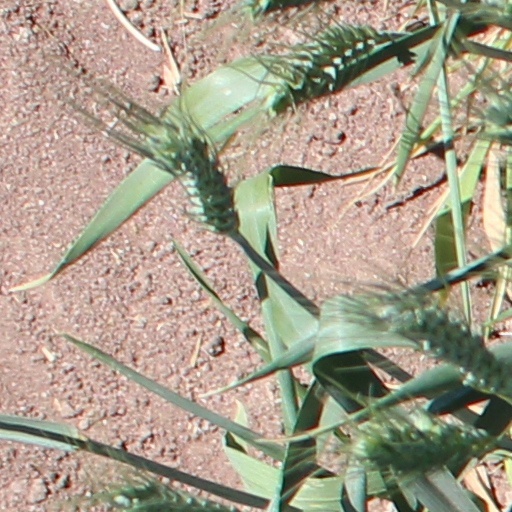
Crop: wheat